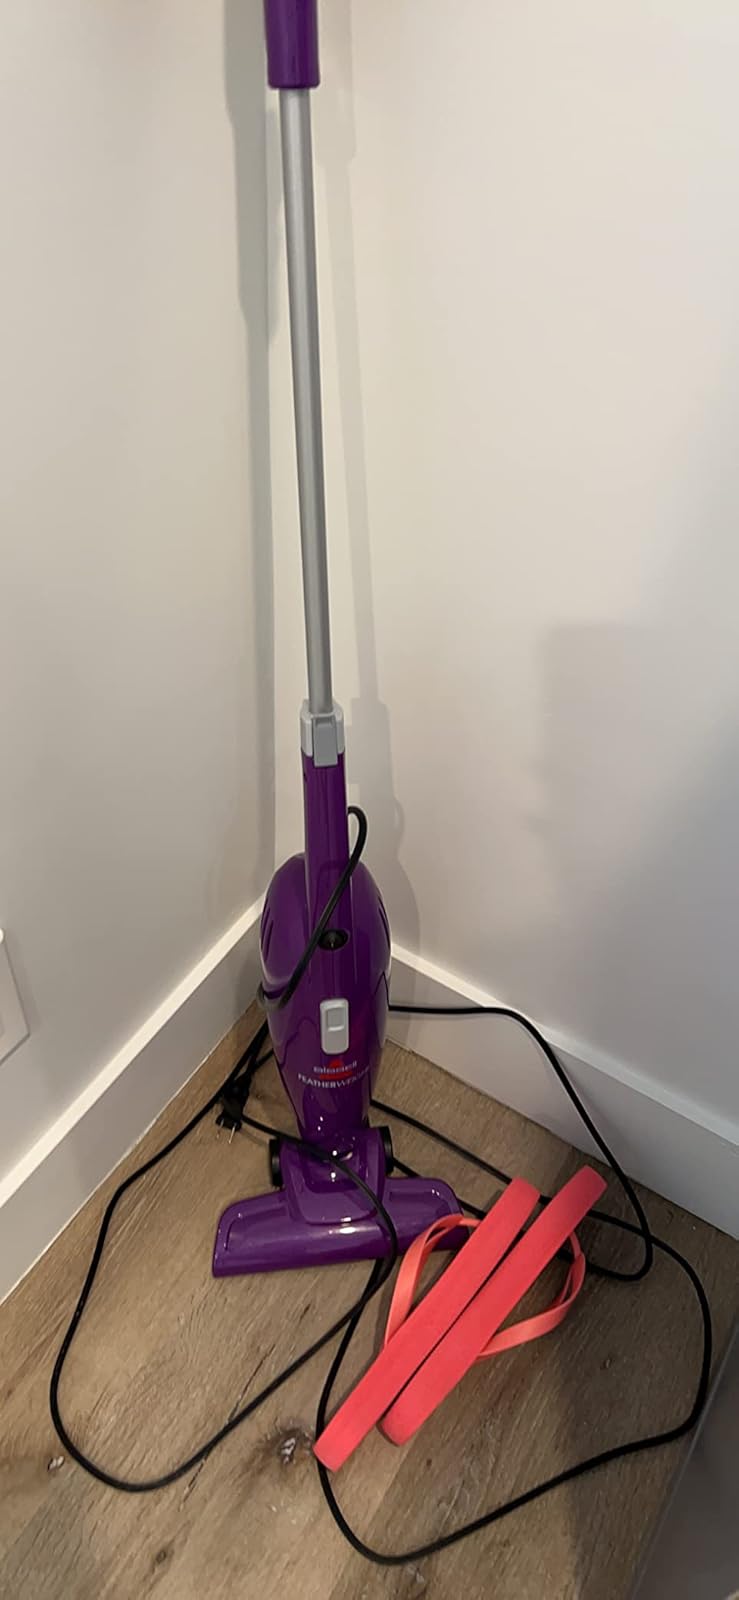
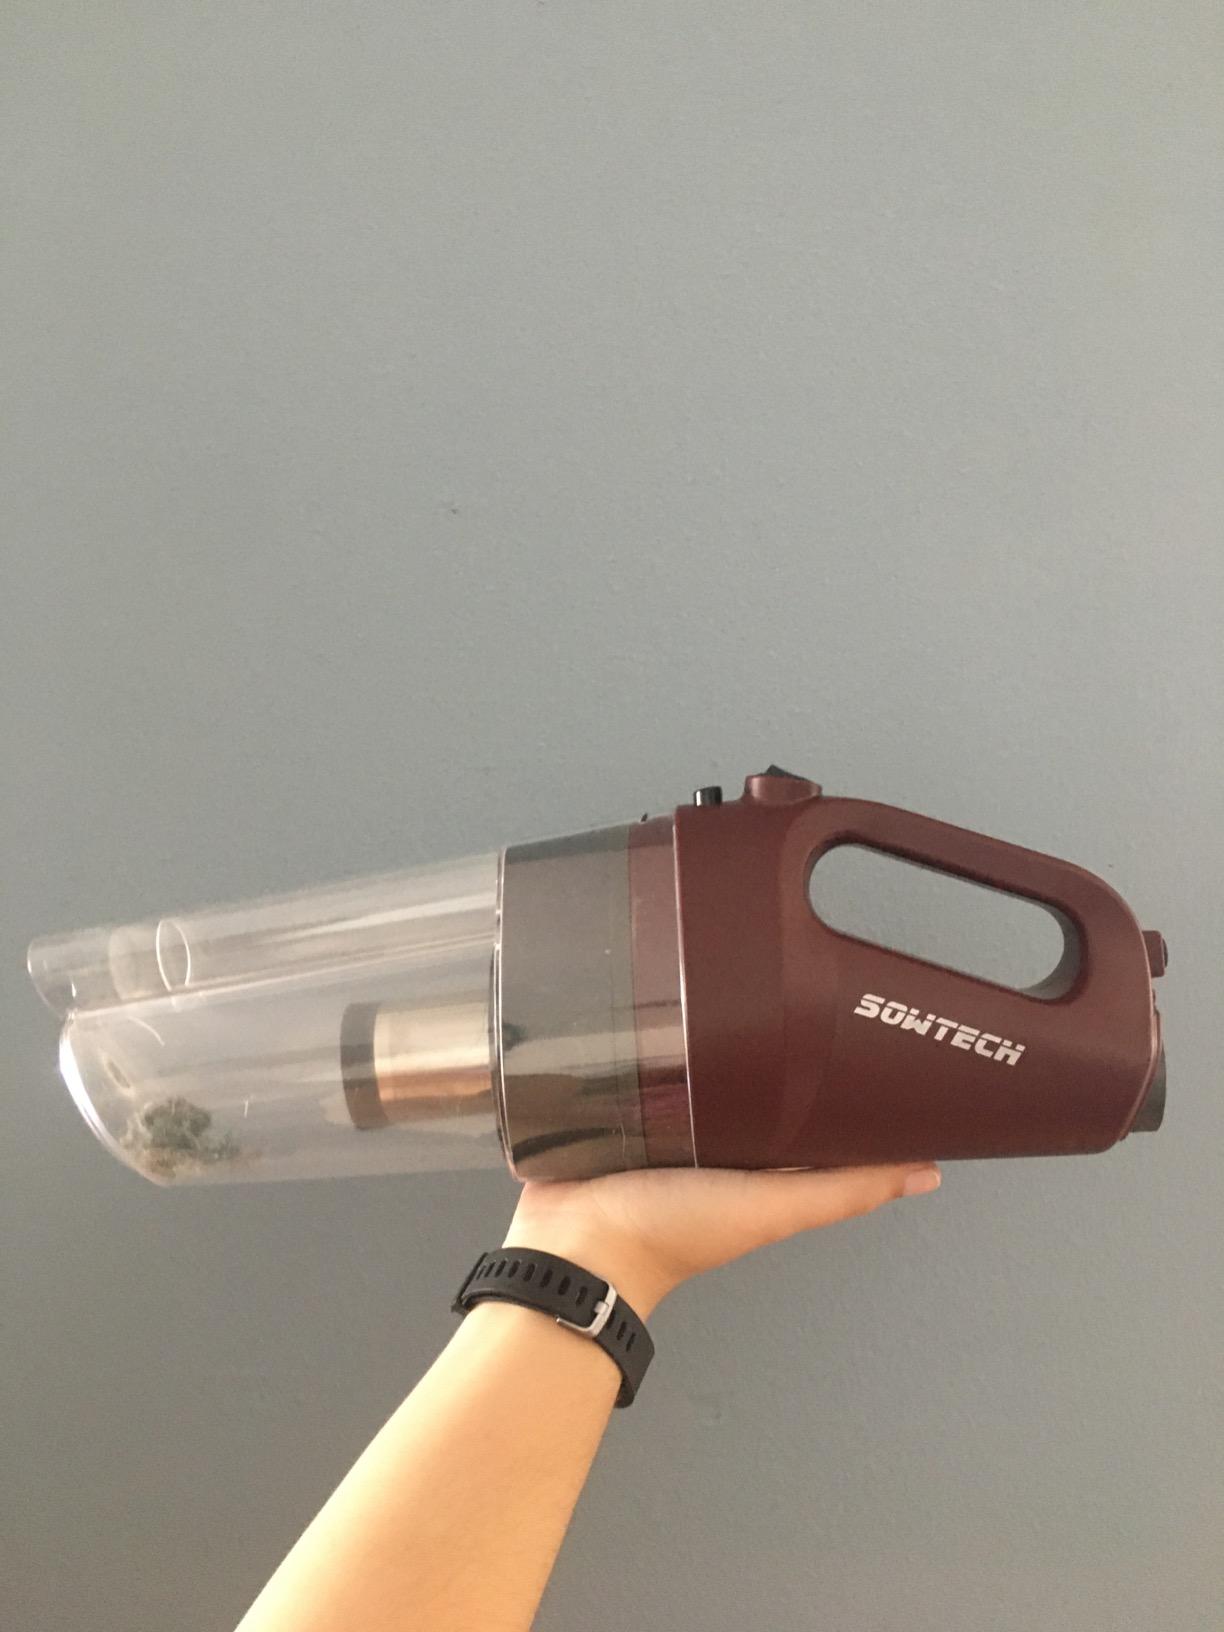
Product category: items_vacuum
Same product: no